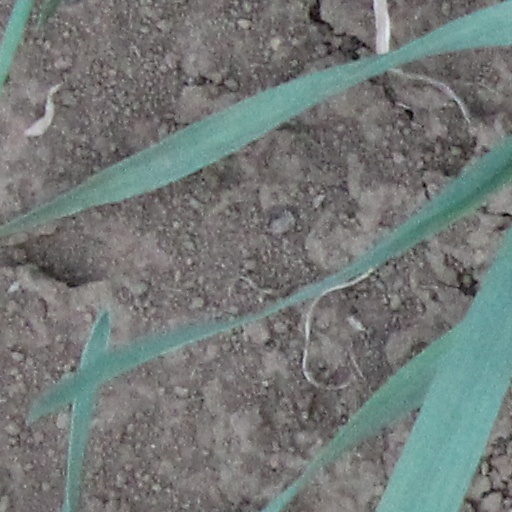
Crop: wheat